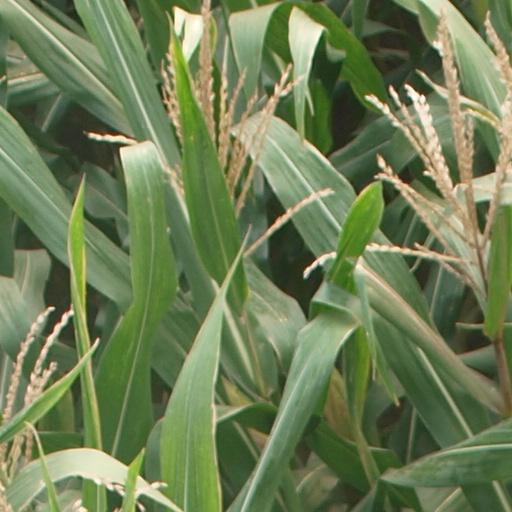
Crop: maize; corn